Bermingham Castles of Ireland

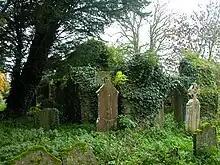
West view of Bermingham Chapel

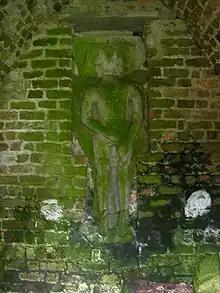
Effigy of William Bermingham

Located about 3 miles from Edenderry town, Carrick Castle is a tall square tower which in its original condition would have been 90 feet long and 32 feet in length. This was the castle built by Sir Pierce Bermingham in the 13th century and is the site of the O'Connor massacre.